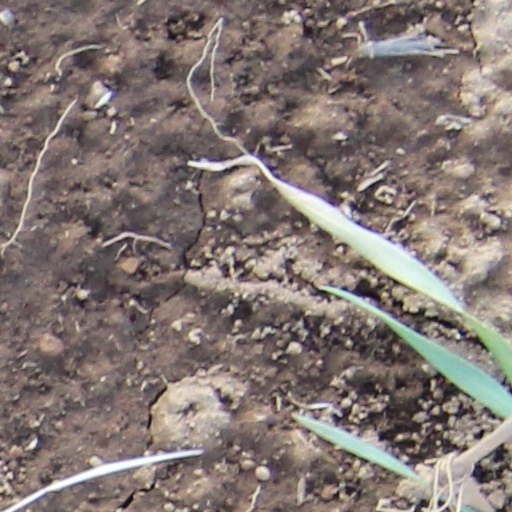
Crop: wheat